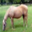
Label: horse